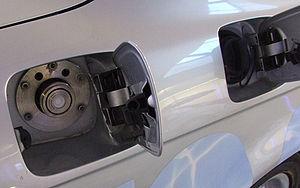
Le Museum Autovision est un musée consacré à l'histoire et à l'avenir de la mobilité : automobile, motocyclette et bicyclette. Il est situé à Altlußheim, une petite ville du Bade-Wurtemberg, en Allemagne.